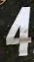
Number: 4